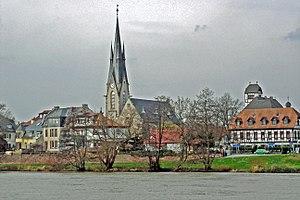
Le Main est un cours d'eau allemand, qui arrose notamment Francfort et conflue avec le Rhin sur sa rive droite, à Wiesbaden.